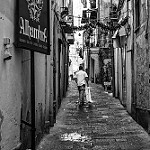
Label: street